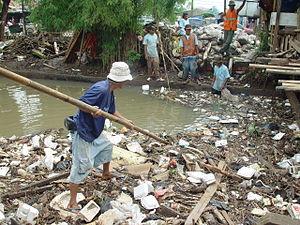
La récupération informelle des déchets est l'activité consistant à « trier et extraire manuellement des matériaux recyclables divers et réutilisables depuis les déchets mélangés, dans les décharges légales et illégales, aux dépôts et sur, voire sous, les piles de déchets, dans les poubelles, aux différents points de transferts, dans les camions de transport ou ailleurs ». Quand cette activité est pratiquée dans les poubelles, on utilise l'expression « faire les poubelles ». Cette activité est une des façons de récupérer les déchets, les autres façons consistant à les récupérer à la source ou à les récupérer de façon organisée.